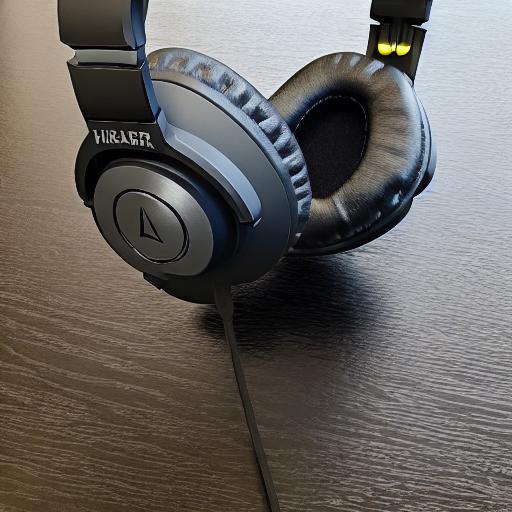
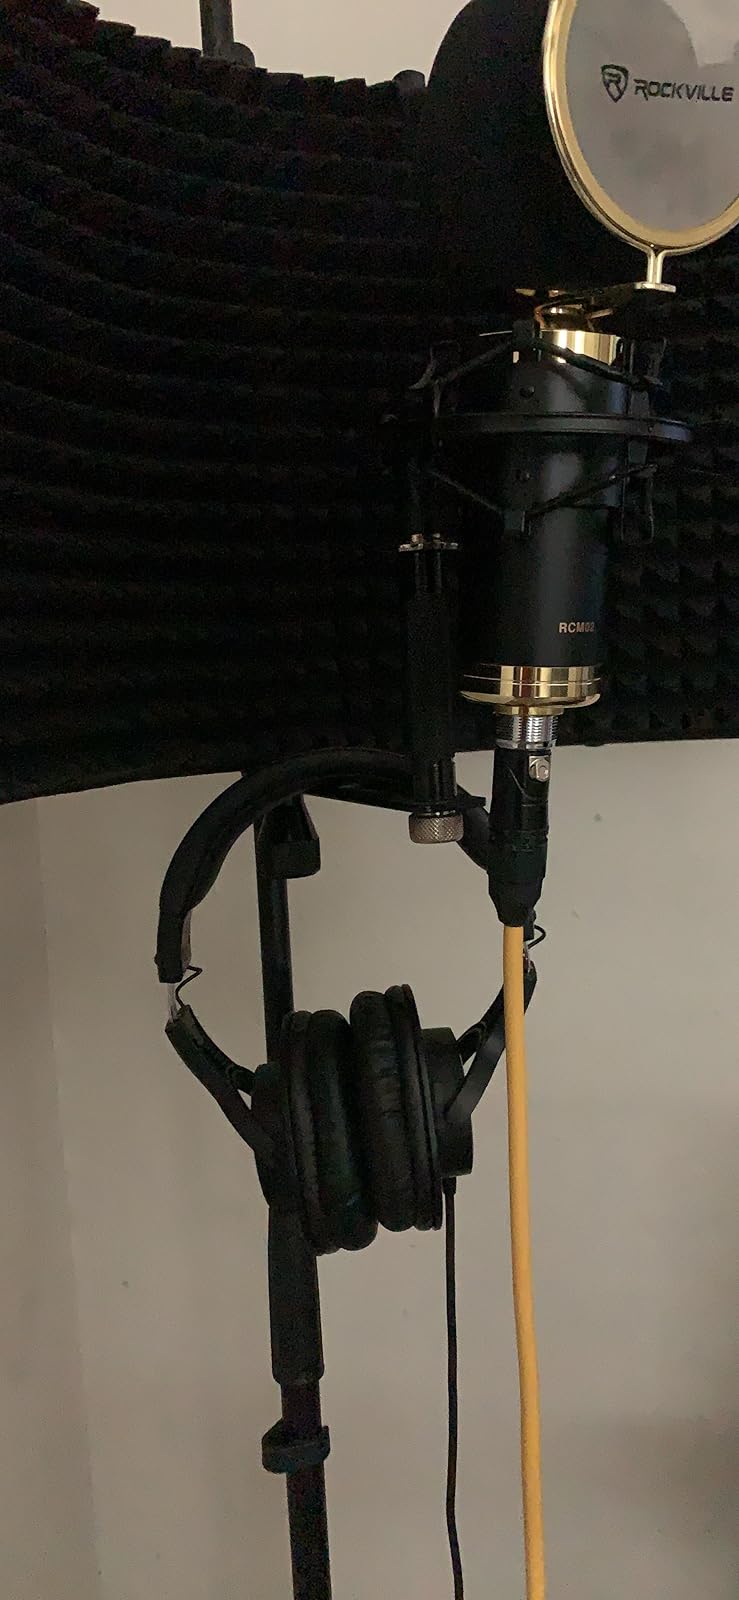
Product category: headphones
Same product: no